WestJet

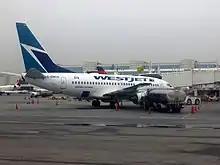
A WestJet Boeing 737-600 at LaGuardia Airport, May 2013. Scheduled service to the airport from WestJet began the previous year.

In 2004, several U.S. destinations were added or announced. These included San Francisco, Los Angeles, Phoenix, Tampa, Fort Lauderdale, Orlando and LaGuardia Airport in New York City. In early 2005, Palm Springs and San Diego were added to the company's list of destinations, while New York–LaGuardia was dropped. In April 2005, it announced new seasonal service to Charlottetown and ceased service to Gander. In fall 2005, Fort Myers and Las Vegas were added to the growing list of destinations.